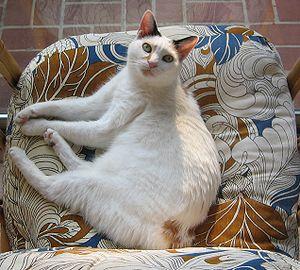
Le bobtail japonais est une race de chat orignaire du Japon. Ce chat est caractérisé par sa courte queue qui est enroulée sur elle-même.